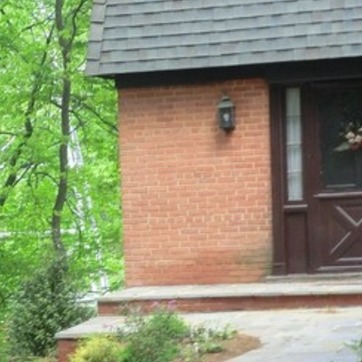
Material: brick